Culture of Istanbul

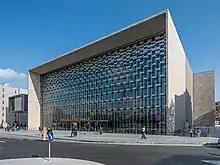
Atatürk Cultural Center in Taksim Square serves as the opera house of Istanbul.

Istanbul has numerous shopping centers, from the historic to the modern. The Grand Bazaar is among the world's oldest and largest covered markets, having been in operation since 1461. Mahmutpaşa Bazaar, established a year later, extends between the Grand Bazaar and the Egyptian Bazaar, which has been Istanbul's major spice market since 1660. Galleria Ataköy ushered in the age of modern shopping malls in Turkey when it opened in 1987. Since then, malls have become major shopping centers outside the historic peninsula. Akmerkez was awarded the title of Europe's best shopping mall by the International Council of Shopping Centers, while Istanbul Cevahir has been among the continent's largest since opening in 2005. Abdi İpekçi Street in Nişantaşı and Bağdat Avenue on the Anatolian side of the city have evolved into high-end shopping districts, while İstiklal Avenue forms the backbone of Beyoğlu.